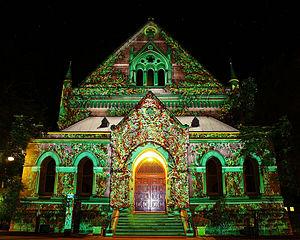
L'Orchestre symphonique d'Adélaïde est un orchestre australien basé à Adélaïde, en Australie-Méridionale. Son siège principal est l'Hôtel de ville d'Adélaïde, mais l'ASO se produit également dans d'autres lieux tels que le Elder Hall à l'Université d'Adélaïde et à l'Adelaide Festival Centre. L'ASO fournit le soutien orchestral pour toutes les productions du State Opera of South Australia, ainsi que les représentations à Adelaïde de l'Australian Ballet et de l'Opéra d'Australie. L'orchestre est également un ensemble régulièrement présenté à l'Adelaide Festival.